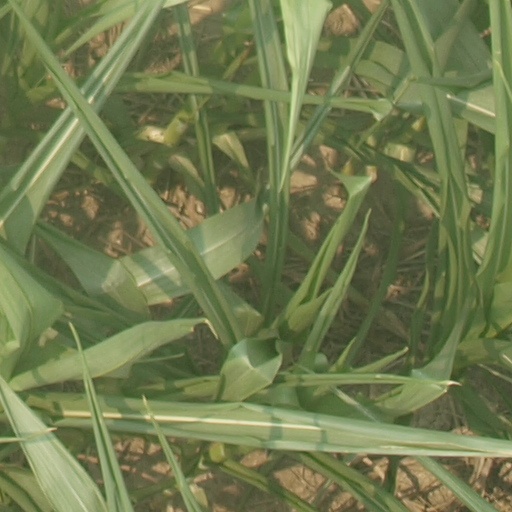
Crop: maize; corn